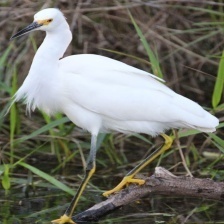
Species: SNOWY EGRET
Scientific name: EGRETTA THULA